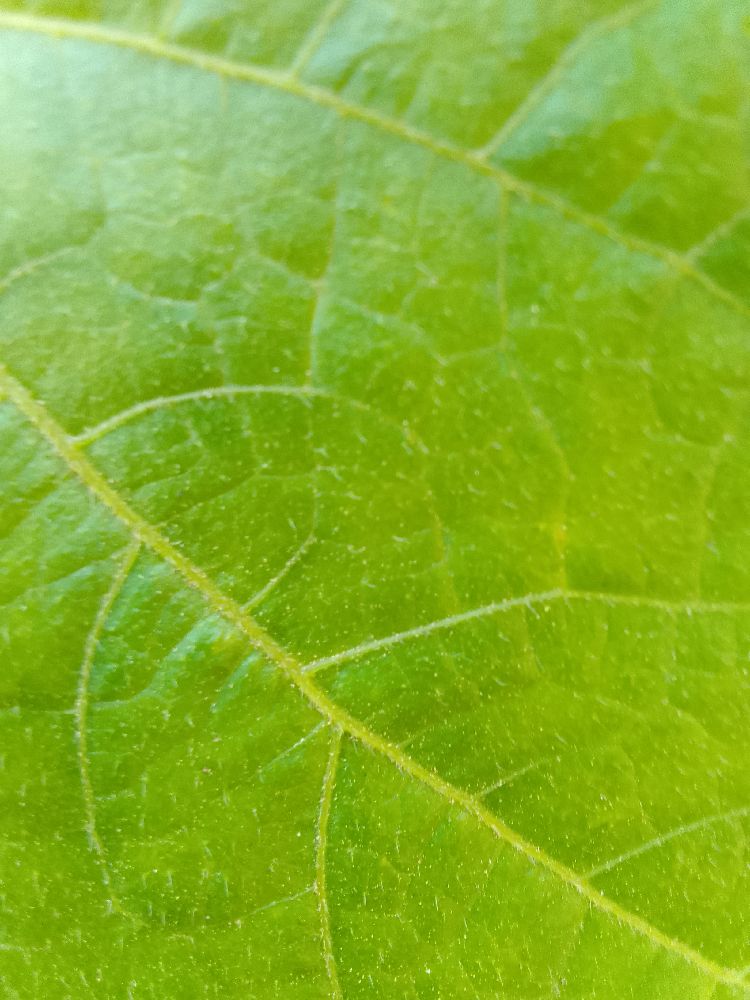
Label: healthy